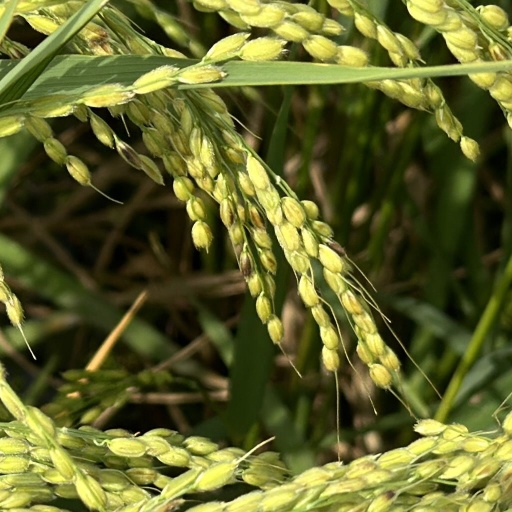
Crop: rice